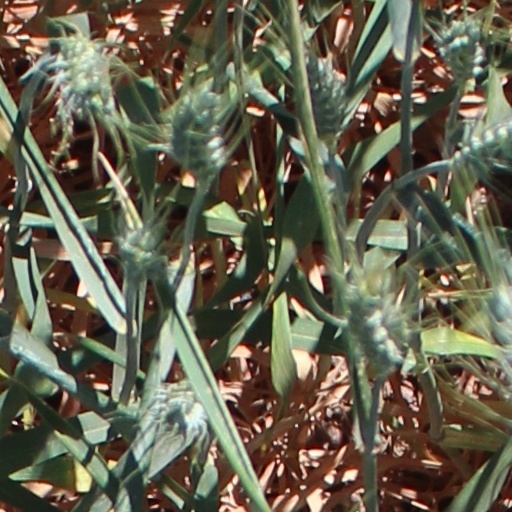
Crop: wheat